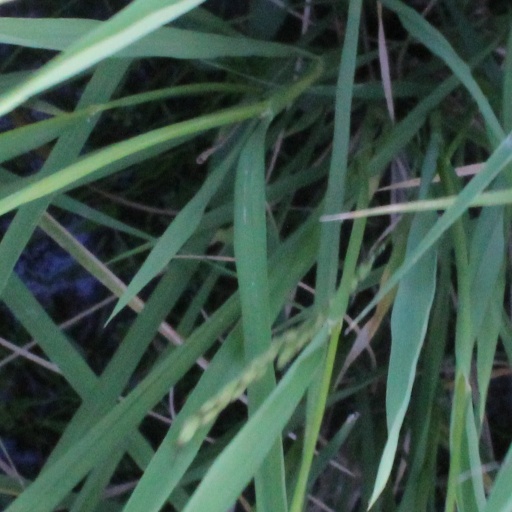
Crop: rice